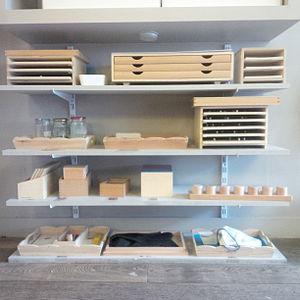
Etagères présentant le matériel Montessori dans une classe de 3 à 6 ans
La pédagogie Montessori est une méthode d'éducation créée en 1907 par Maria Montessori. Sa pédagogie repose sur l'éducation sensorielle et kinesthésique de l'enfant.